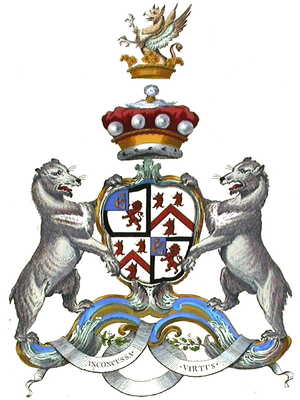
George Fox-Lane, 1ᵉʳ baron Bingley était un pair britannique et un politicien conservateur.